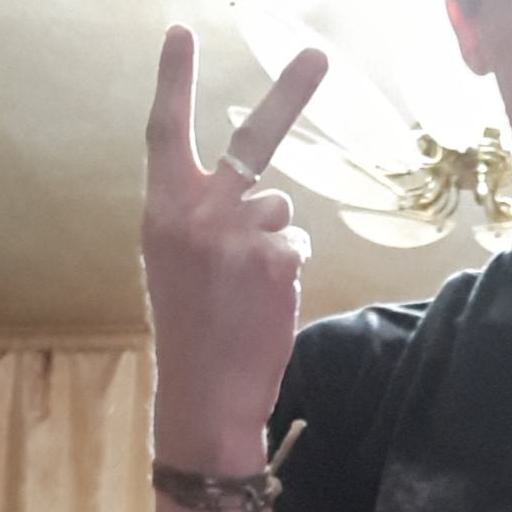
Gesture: peace_inverted